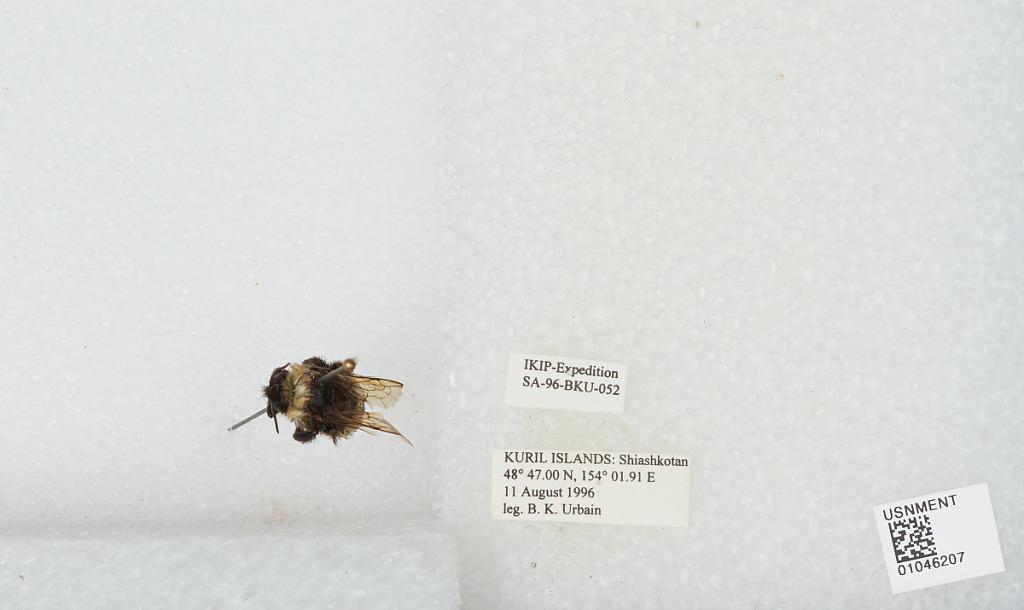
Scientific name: Bombus sp.
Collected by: B. Urbain
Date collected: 1996-8-11
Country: Russia
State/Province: Sakhalin
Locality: Kuril Islands, Shiashkotan Island
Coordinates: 48.7833, 154.032